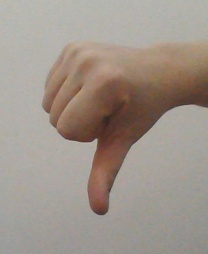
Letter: waw